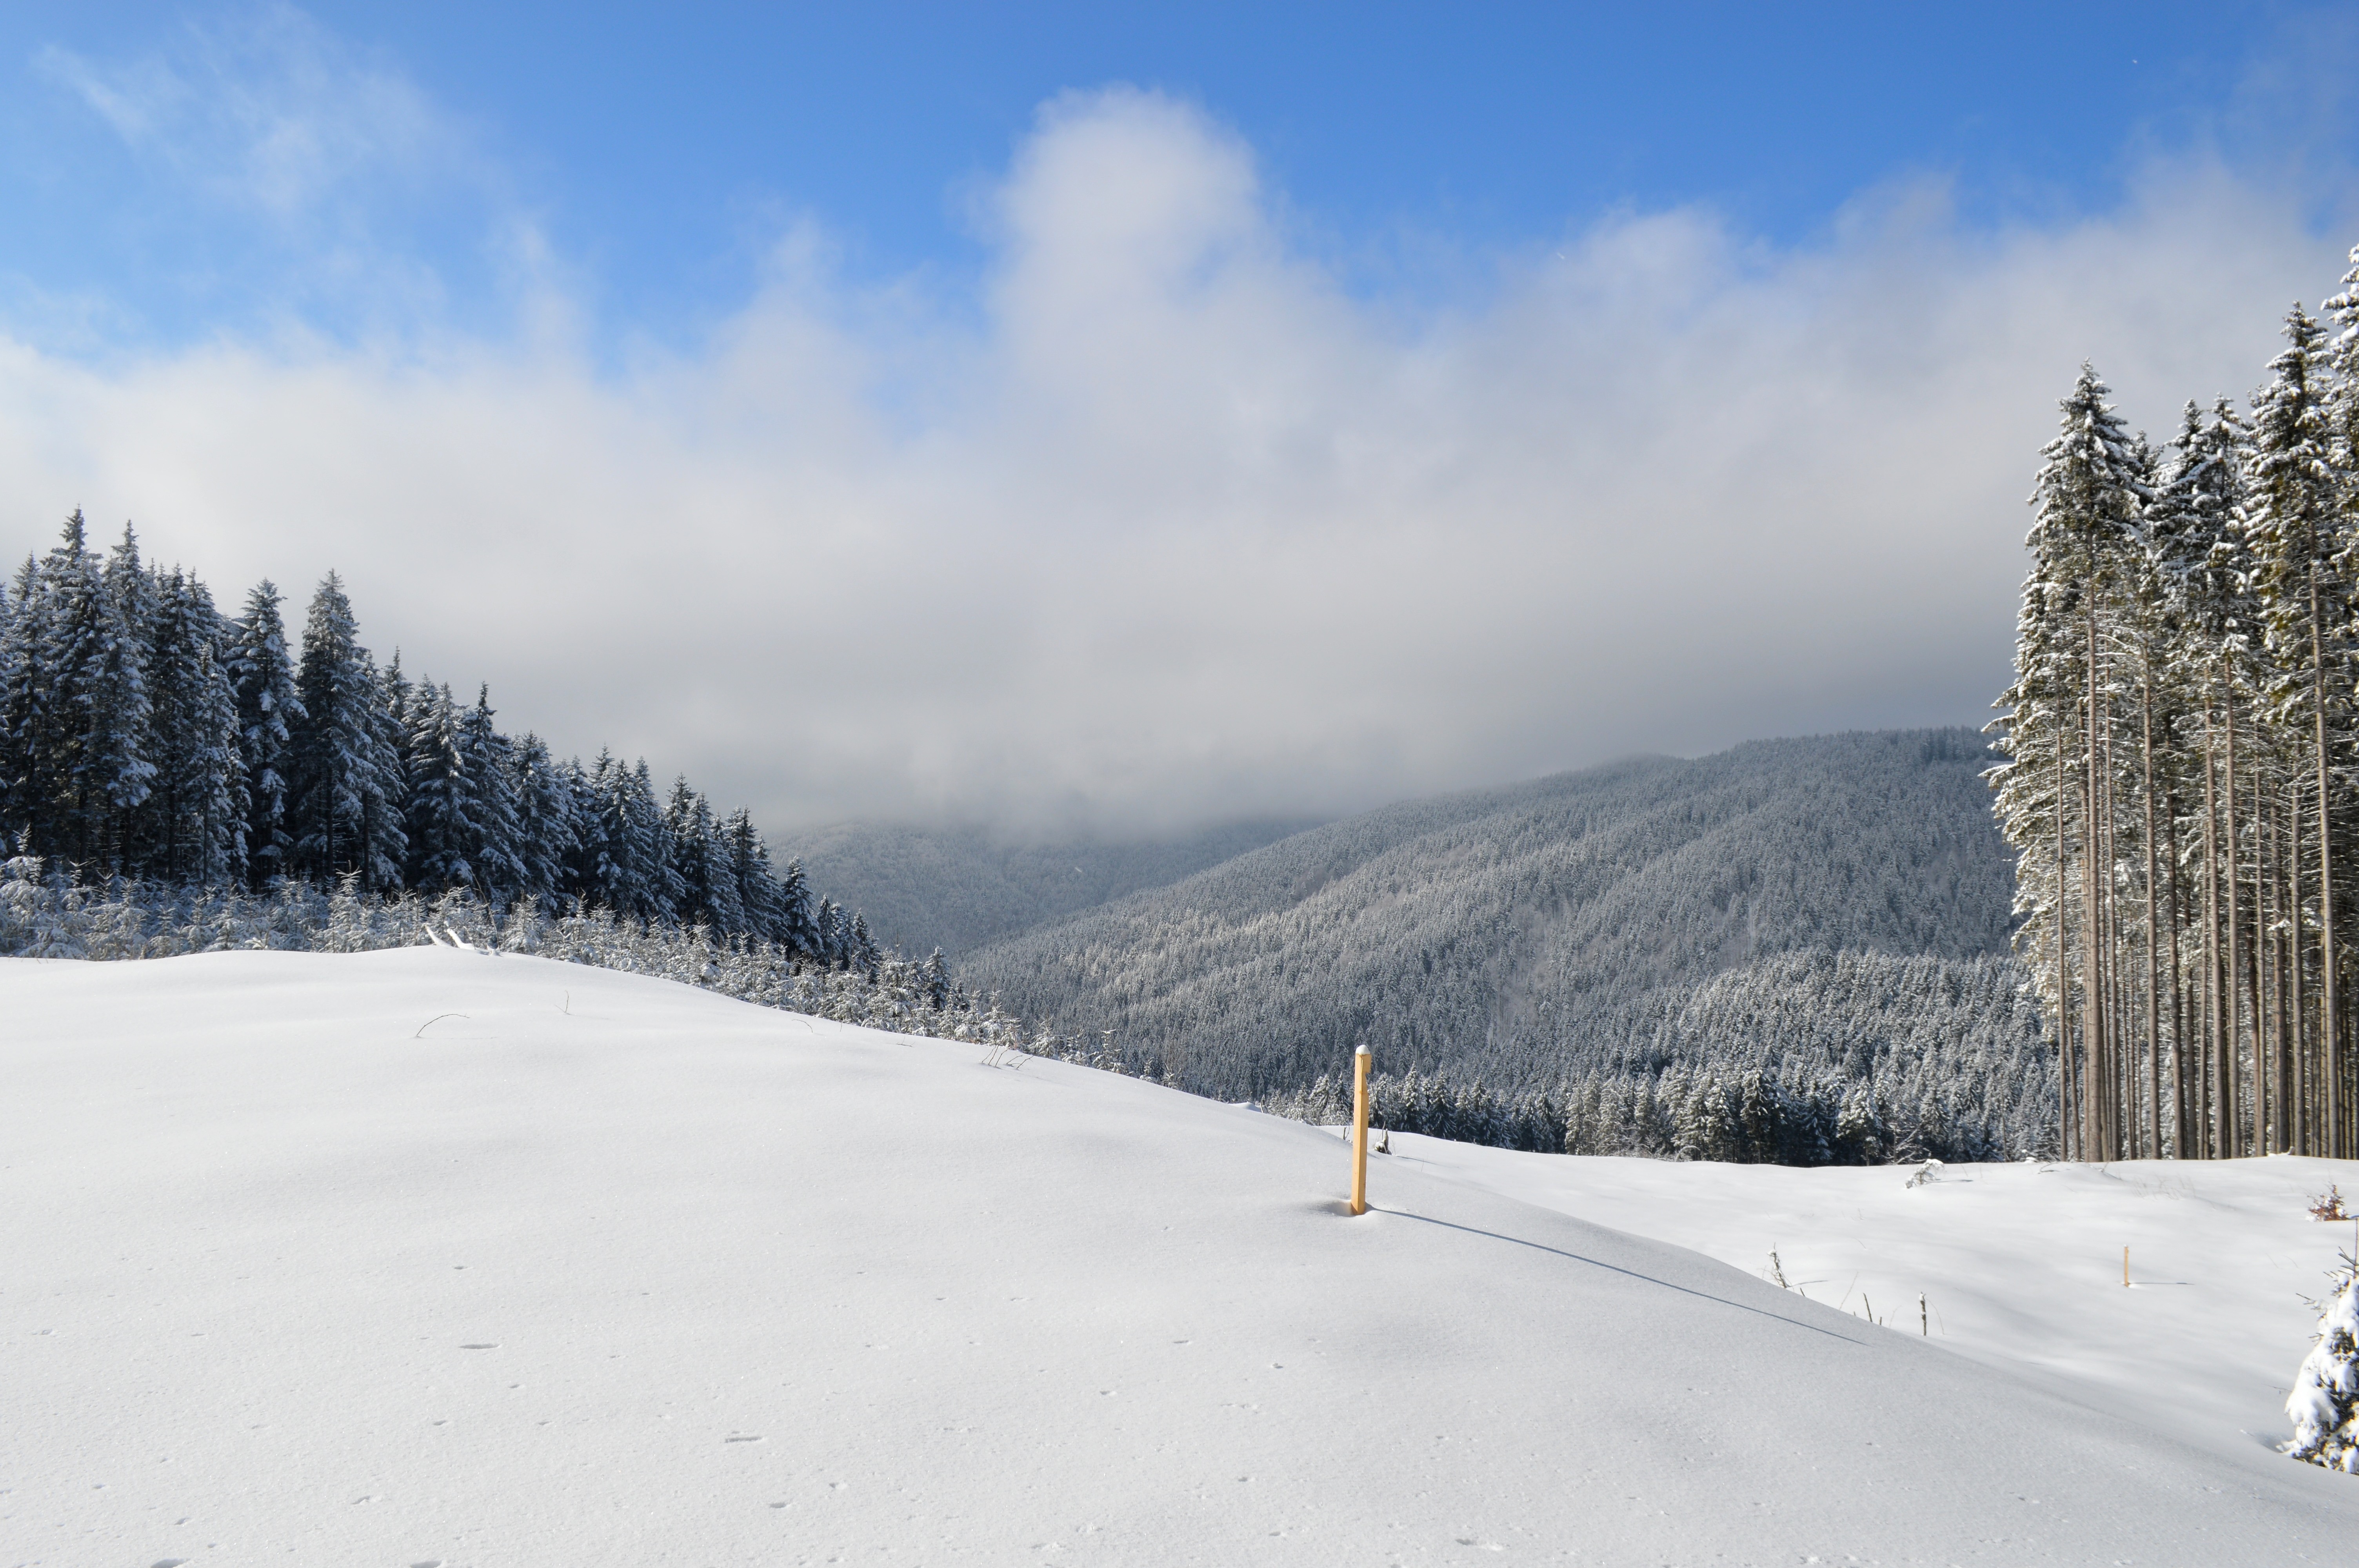
landscape, tree, nature, forest, outdoor, rock, mountain, snow, cold, winter, cloud, sky, wood, fog, sunrise, sunset, hiking, frost, mountain range, vacation, travel, cliff, europe, ice, journey, glacier, weather, holiday, snowy, skiing, fir, season, ridge, snowfall, winter sport, background, spruce, year, alps, ski, new, beautiful, scene, wonderland, xmas, cover, piste, rime, fairytale, wonderful, hoarfrost, hoar, mountainous landforms